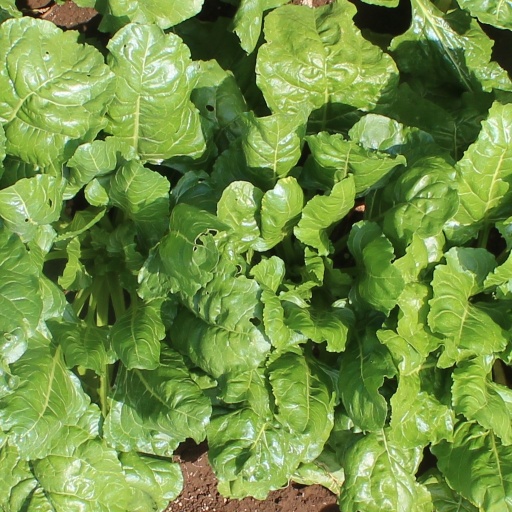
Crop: sugar beet